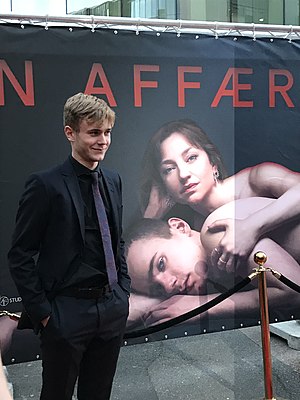
Tarjei Sandvik Moe
Tarjei Sandvik Moe er en norsk skuespiller. Han spiller karakteren Isak Valtersen i den norske tv-serie Skam, hvor han har hovedrollen i sæson 3, en væsentlig rolle i sæson 1 samt sæson 4 og en lidt mindre rolle i sæson 2. Udover det går han på Hartvig Nissen, som er den samme skole Skam foregår på.